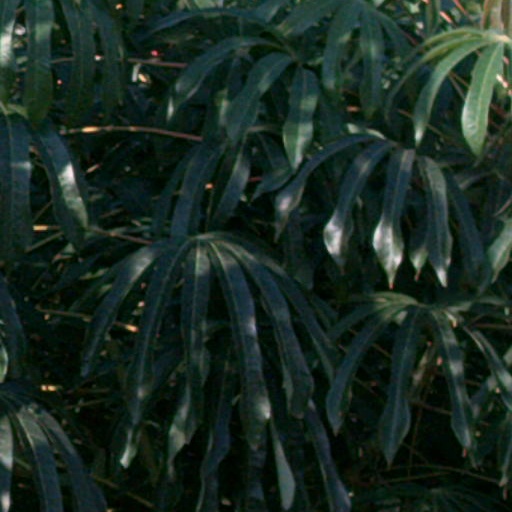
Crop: cassava